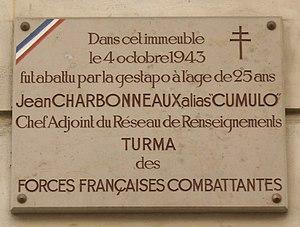
Plaque commémorative, 4 rue Francisque-Sarcey, Paris 16e. «
La rue Francisque-Sarcey est une voie du 16ᵉ arrondissement de Paris, en France.